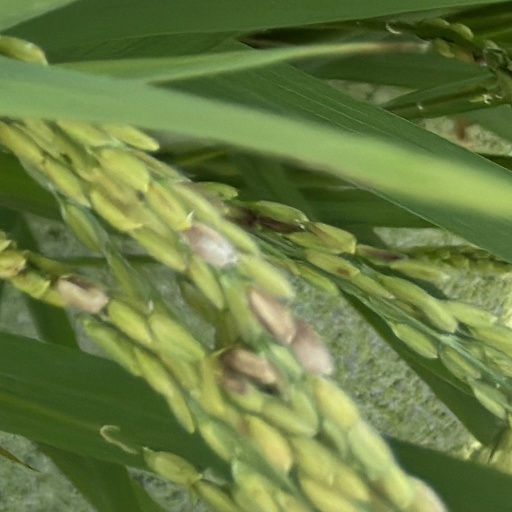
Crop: rice